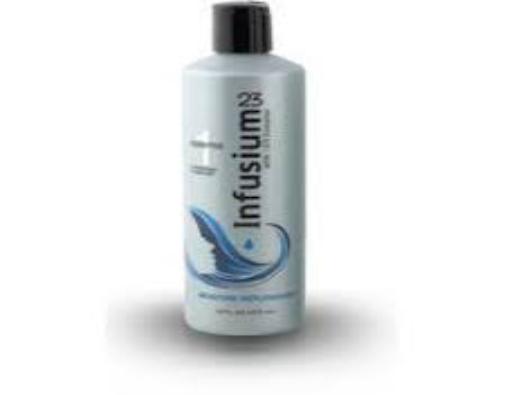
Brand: Infusium 23
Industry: Necessities